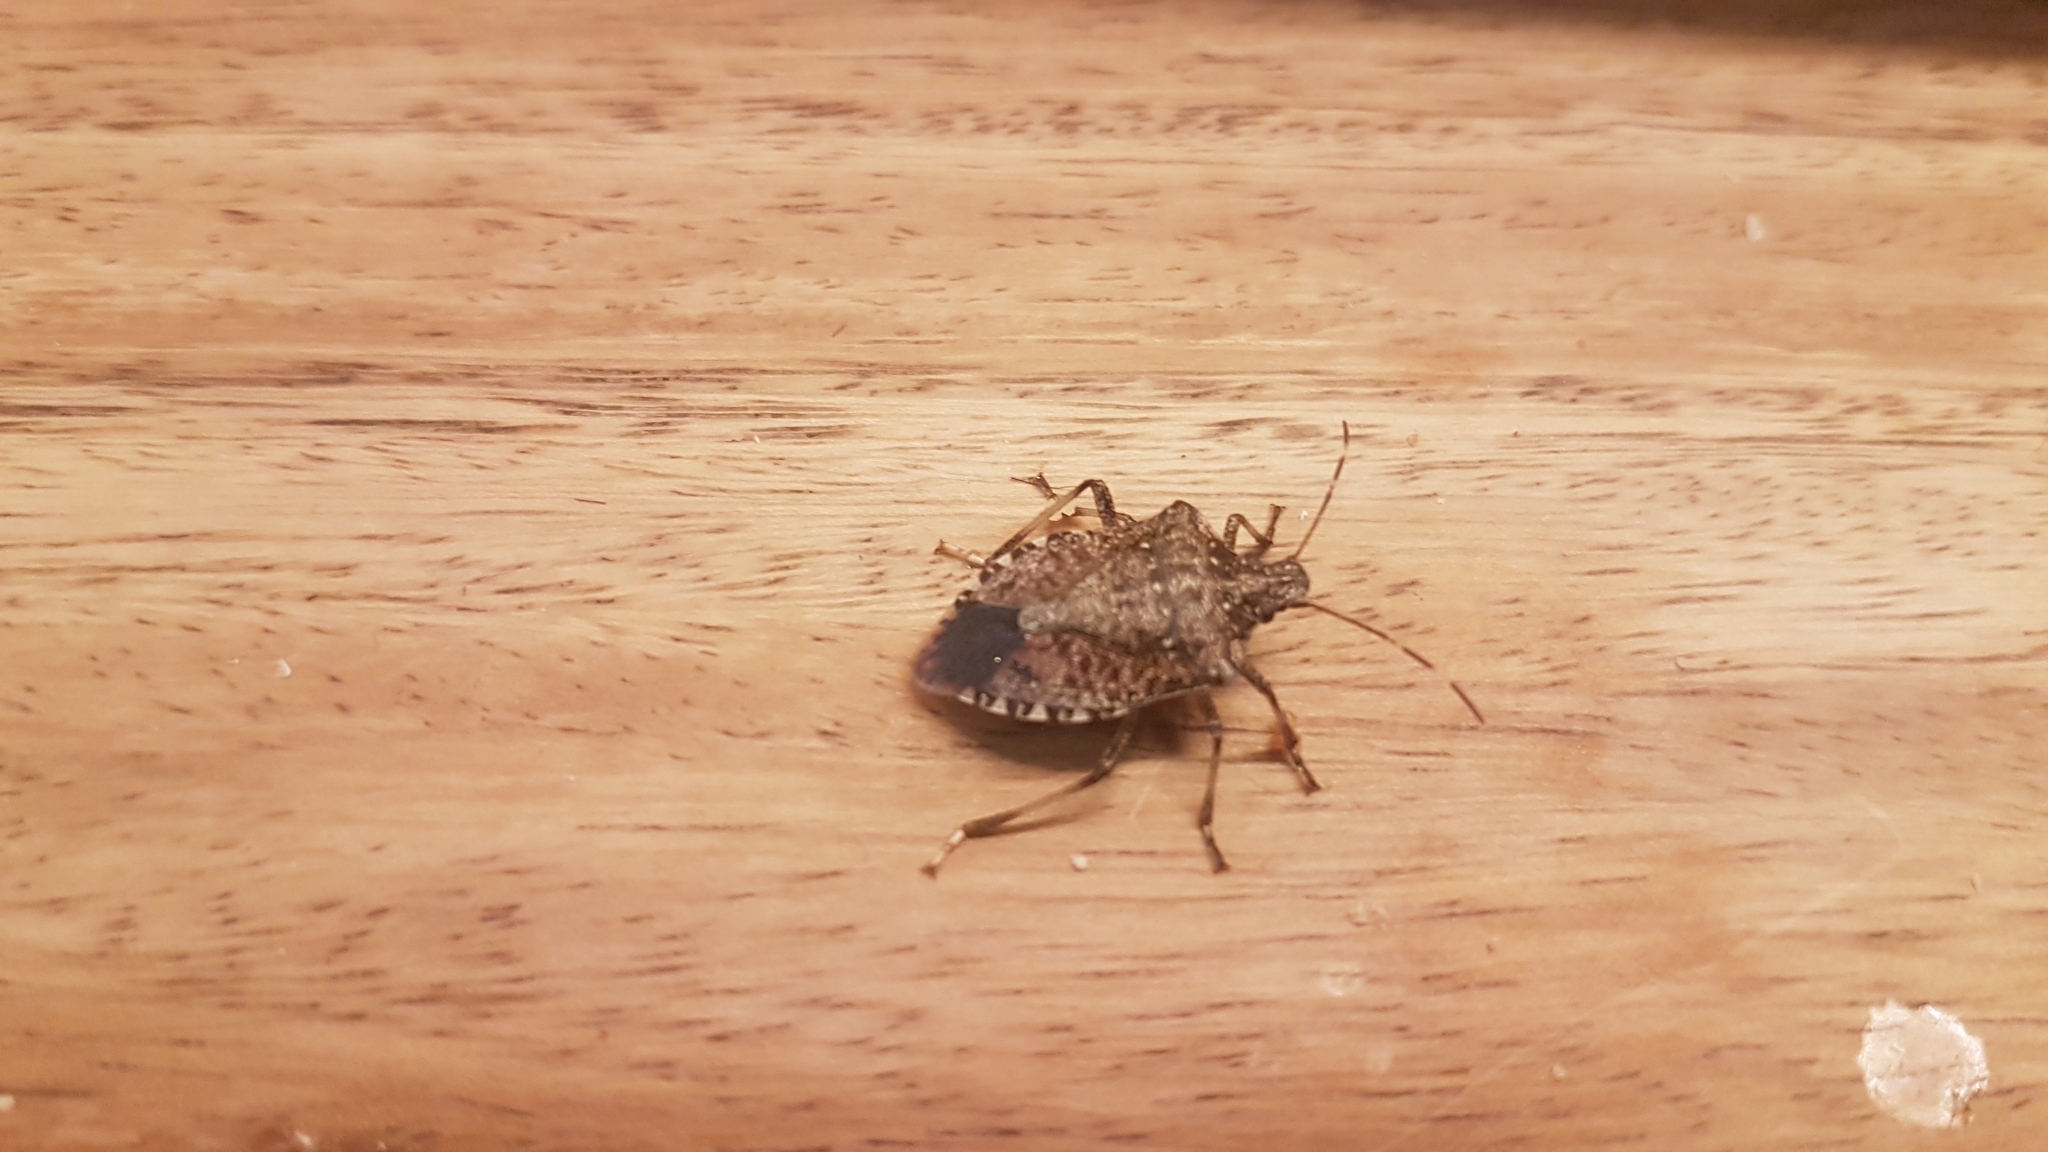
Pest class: stink_bug